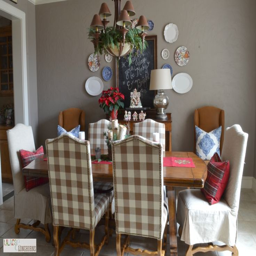
dining room - love the oversized check , complementary chairs and pops of color